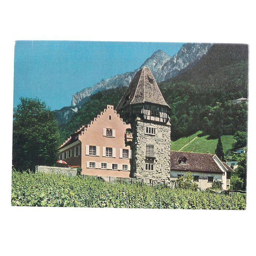
Red House